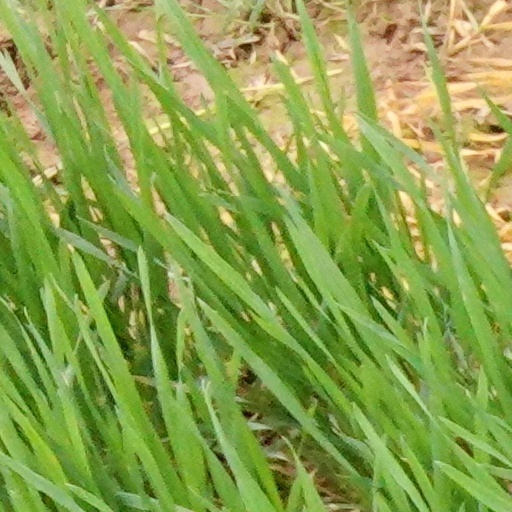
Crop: wheat